Key lime

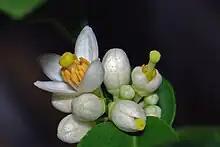
White Key lime flower in different stages

'Mexican' lime and its clonal derivatives like 'West Indian' lime, 'Kagzi' lime and 'Key' lime are the most common cultivars of "Citrus aurantifolia""." Other small-fruited acid limes are cultivated in certain regions only; examples are, 'Abhayapuri' lime, 'Everglade' lime, 'Egyptian' lime, and 'India' lime.